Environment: lab
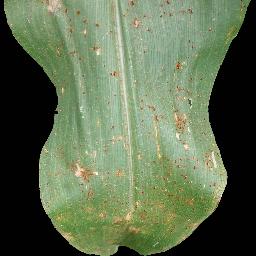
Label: common_rust